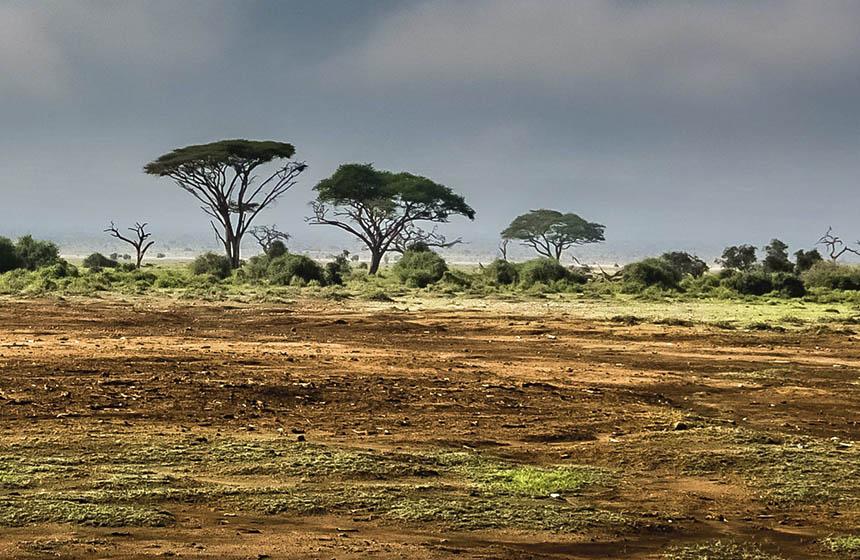
Mandhari ya mbugani; wingu lote ni la bluu, kuna miti michache mirefu, mingine ni mifupi, na mingine imekauka, huku mingine ina rangi ya kijani. Kuna barabara,  yenye mawe madogomadogo pamoja na udongo. Eneo hili linaonekana kutokuwa na mvua.